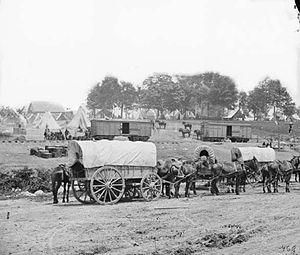
Le 20th Indiana Volunteer Infantry Regiment est un régiment d'infanterie qui a servi dans l'armée de l'Union pendant la guerre de Sécession. Le régiment est officiellement levé le 22 juillet 1861, par William L. Brown, le premier colonel du régiment, en réponse à l'appel du président Lincoln pour des volontaires. Au moment de rassemblement, le régiment a 9 compagnies combattantes, identifiées de A à K, avec une compagnie d'état-major pour un total de 10 compagnies, soit près de 1000 hommes. Le 20th Indiana participe à des engagements dans la plupart des grandes batailles de la guerre de Sécession, y compris l'action entre les premiers cuirassés à Hampton Roads, la bataille de Fredericksburg, la bataille de Gettysburg, et le siège de Petersburg. Le régiment fait partie de la première brigade de la troisième division du IIIe corps pendant la durée de la guerre.